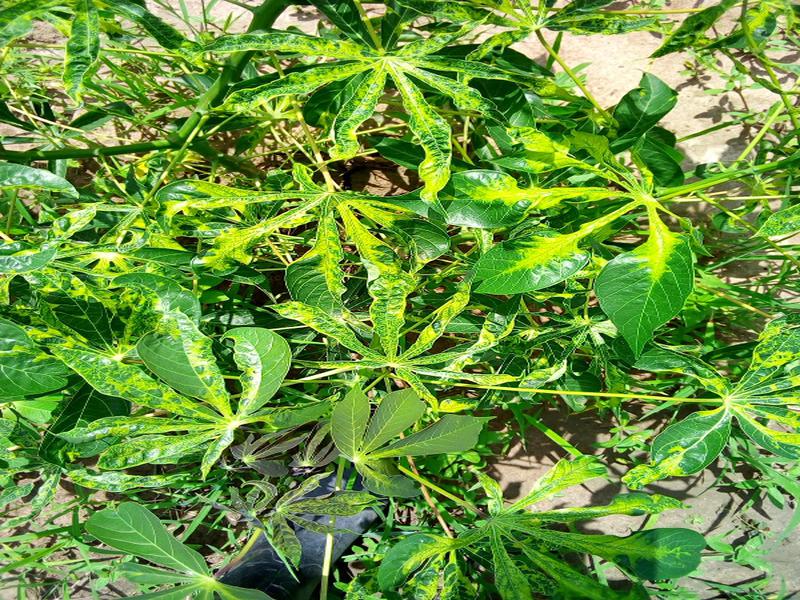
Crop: cassava
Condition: mosaic_disease